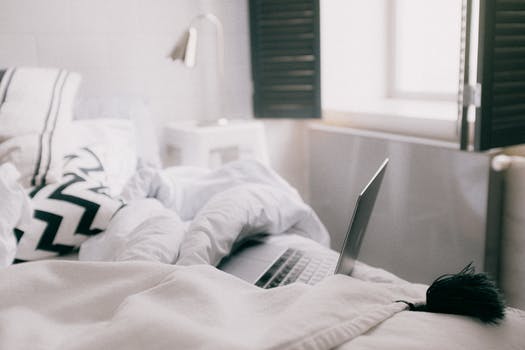
Label: No Watermark